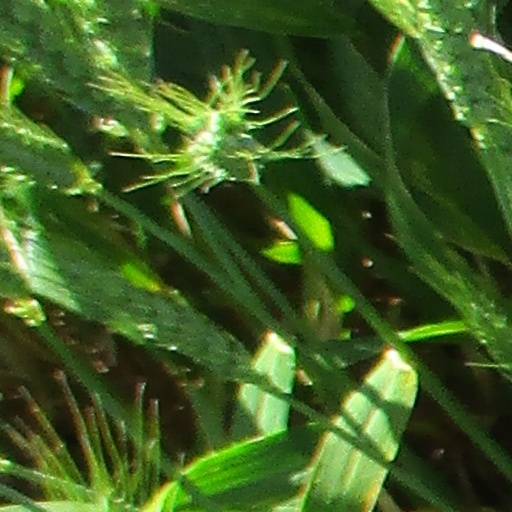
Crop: wheat